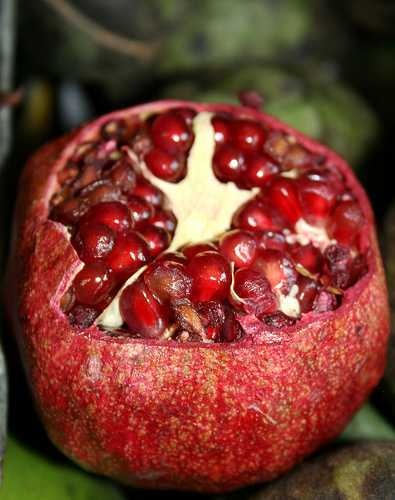
Label: Pomegranate